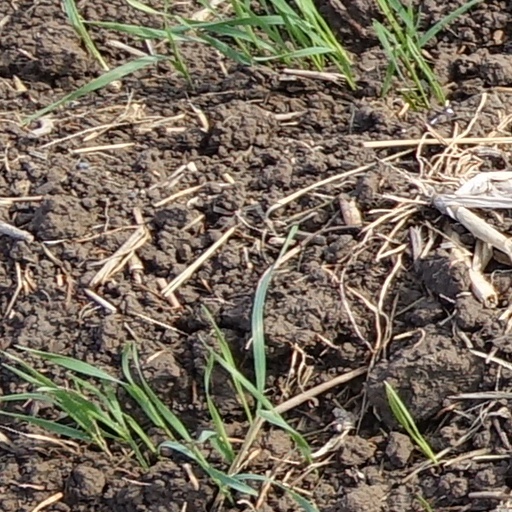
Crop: wheat